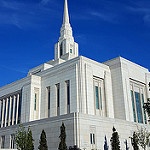
Scene: Outdoor